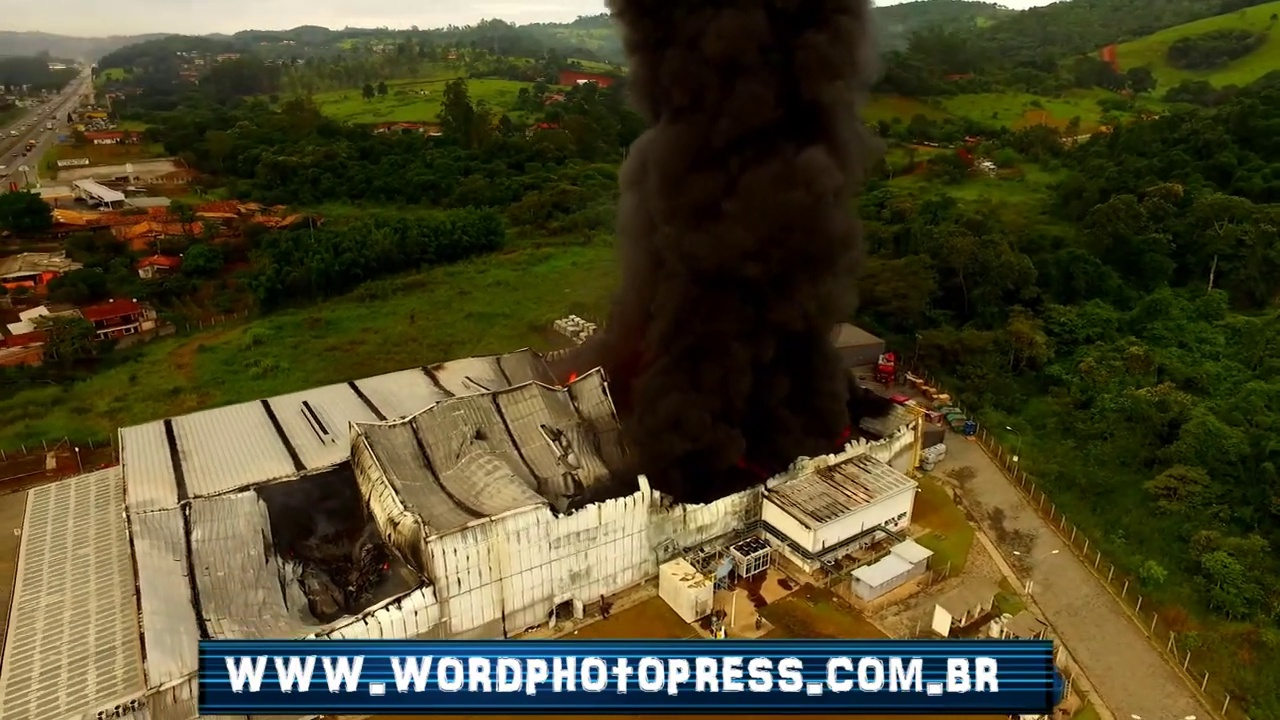
Fire: yes
Smoke: yes